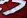
Number: 7